Chandogya Upanishad

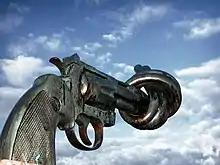
Ahimsa - non-violence in action, words and thoughts - is considered the highest ethical value and virtue in Hinduism. The "Chandogya Upanishad" makes one of the earliest mentions of this ethical code in section 3.17. Above: non-violence sculpture by Carl Fredrik Reutersward.

The section 3.17 of "Chandogya Upanishad" describes life as a celebration of a Soma-festival, whose "dakshina" (gifts, payment) is moral conduct and ethical precepts that includes non-violence, truthfulness, non-hypocrisy and charity unto others, as well as simple introspective life. This is one of the earliest statement of the Ahimsa principle as an ethical code of life, that later evolved to become the highest virtue in Hinduism.